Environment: real
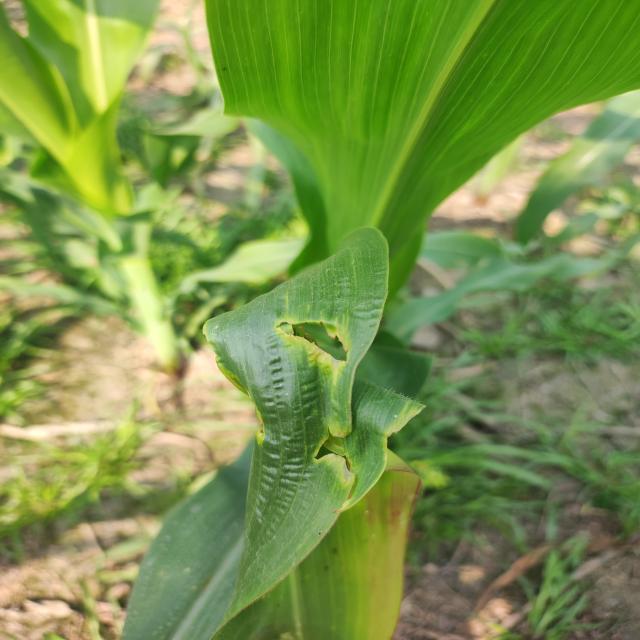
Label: fall_armyworm